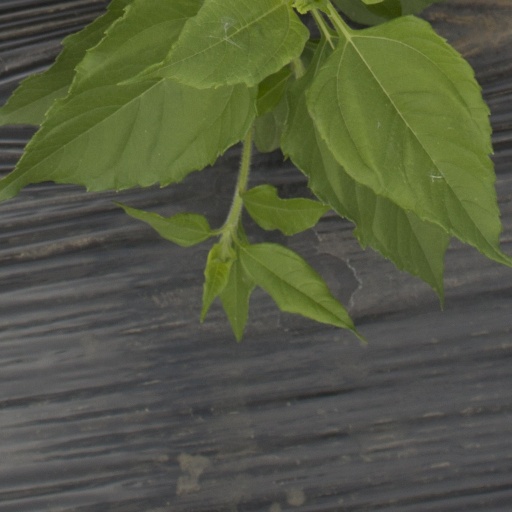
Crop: Jerusalem artichoke